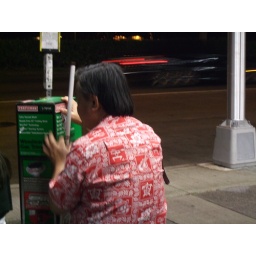
I was so surprised that a blind man could shop in such a biiiiig mall and take bus by himself.